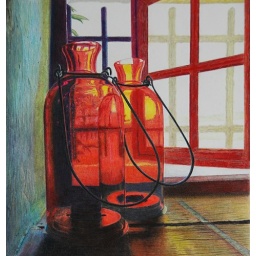
A painting of a couple of glass bottles done in prismacolor pencil.